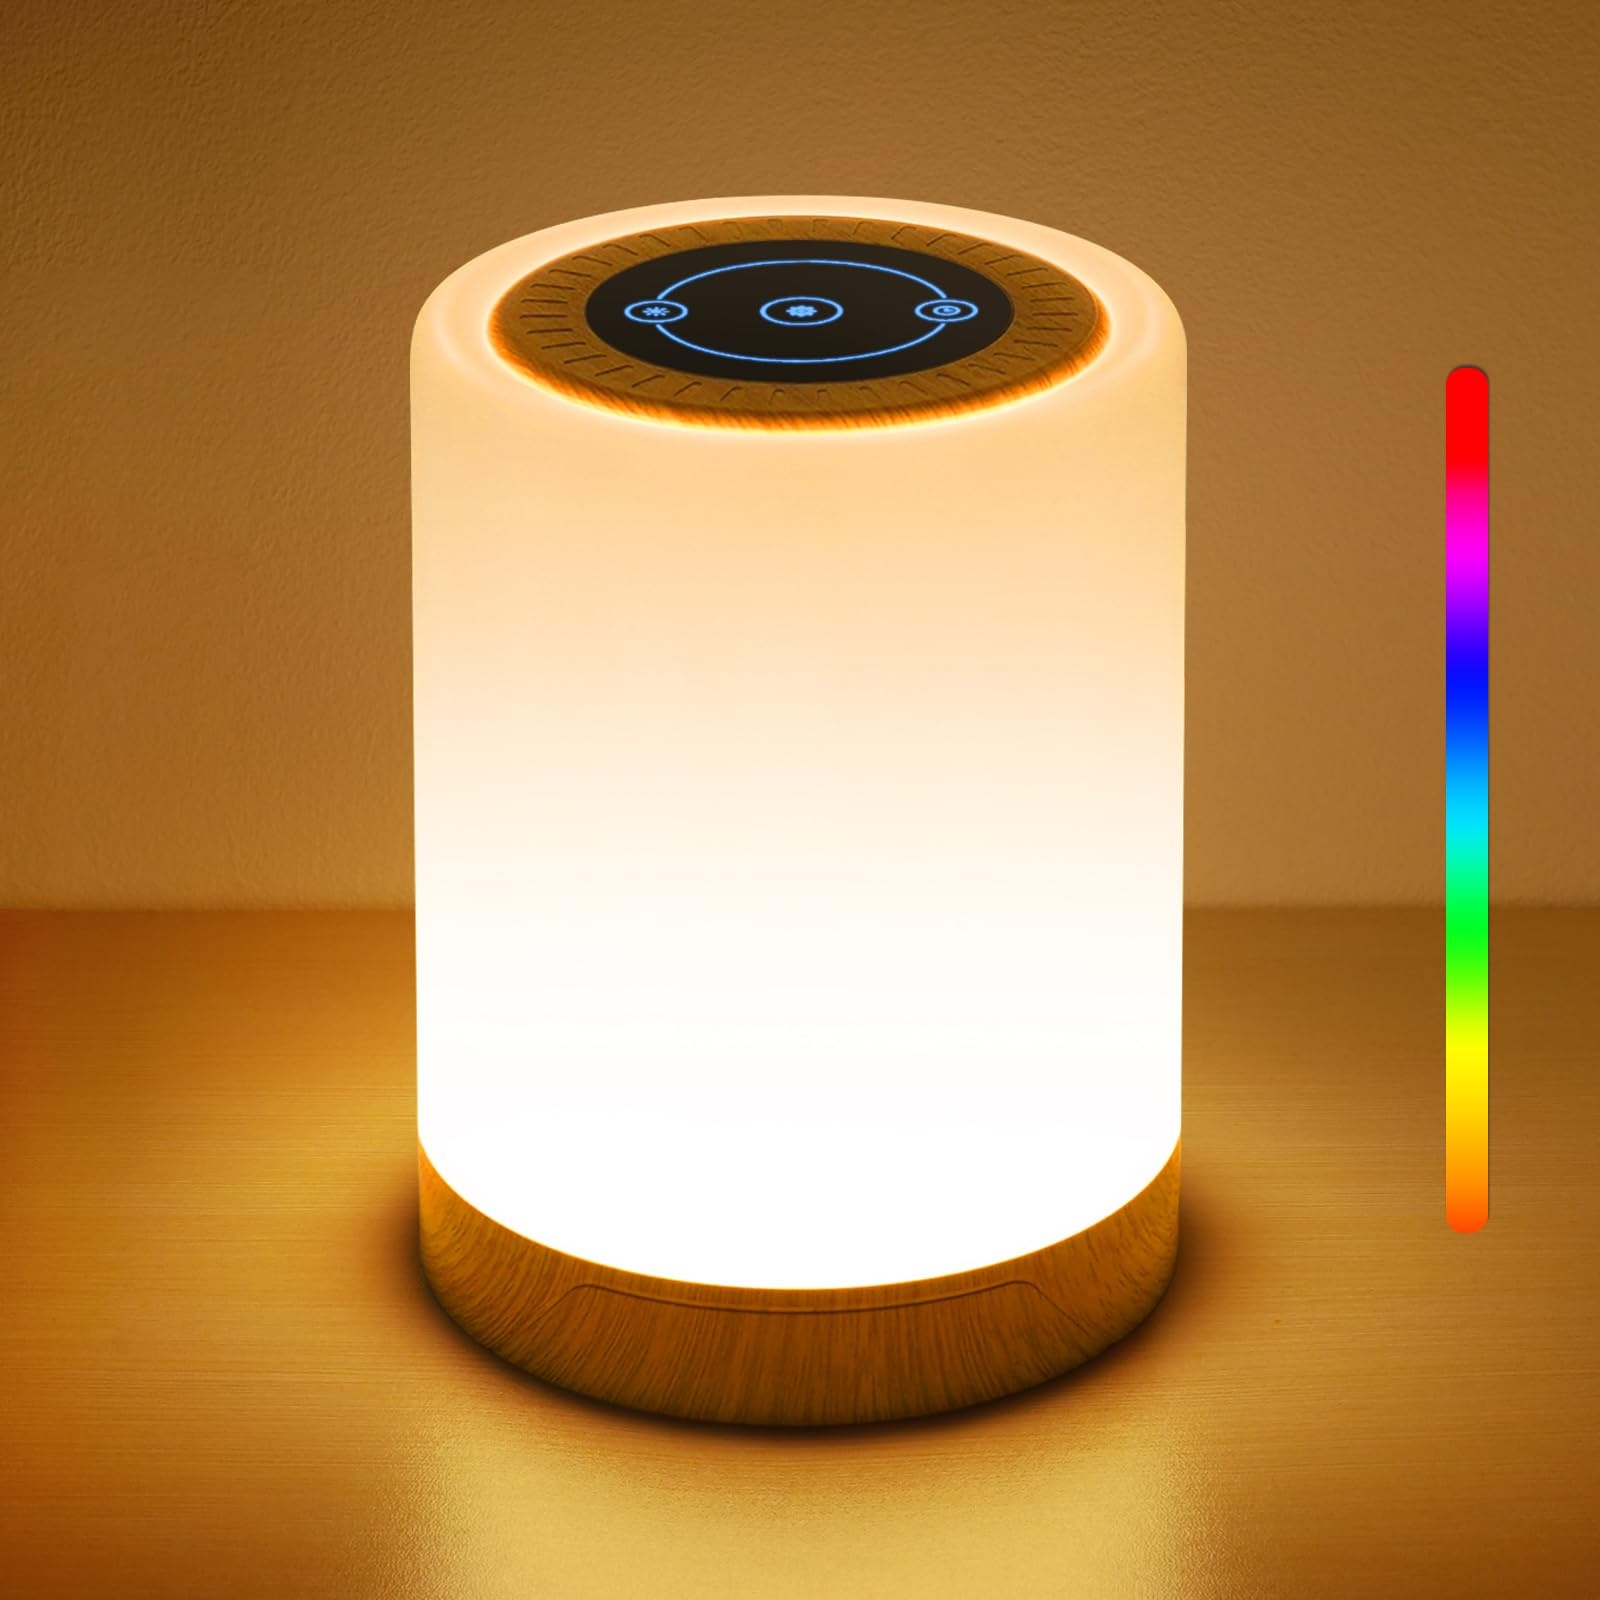
1 x RAW Customer Returns REYLAX Bedside Lamp Touch Dimmable 12 Colors and 4 Modes Mood Light Table Lamp Wireless USB Rechargeable Warm White Nursing Light Night Light Baby with Timer Memory Function for Bedroom Living Room - RRP €18.68
Brand: Jobalots
Download Manifest: HERE Title Qty Unit Price Total Price ASIN EAN REYLAX Bedside Lamp Touch Dimmable 12 Colors and 4 Modes Mood Light Table Lamp Wireless USB Rechargeable Warm White Nursing Light Night Light Baby with Timer Memory Function for Bedroom Living Room 1 €18.68 €18.68 B0C8N3LYQP N/A
Category: Home & Garden > Lighting > Lamps > Bedside Lamps